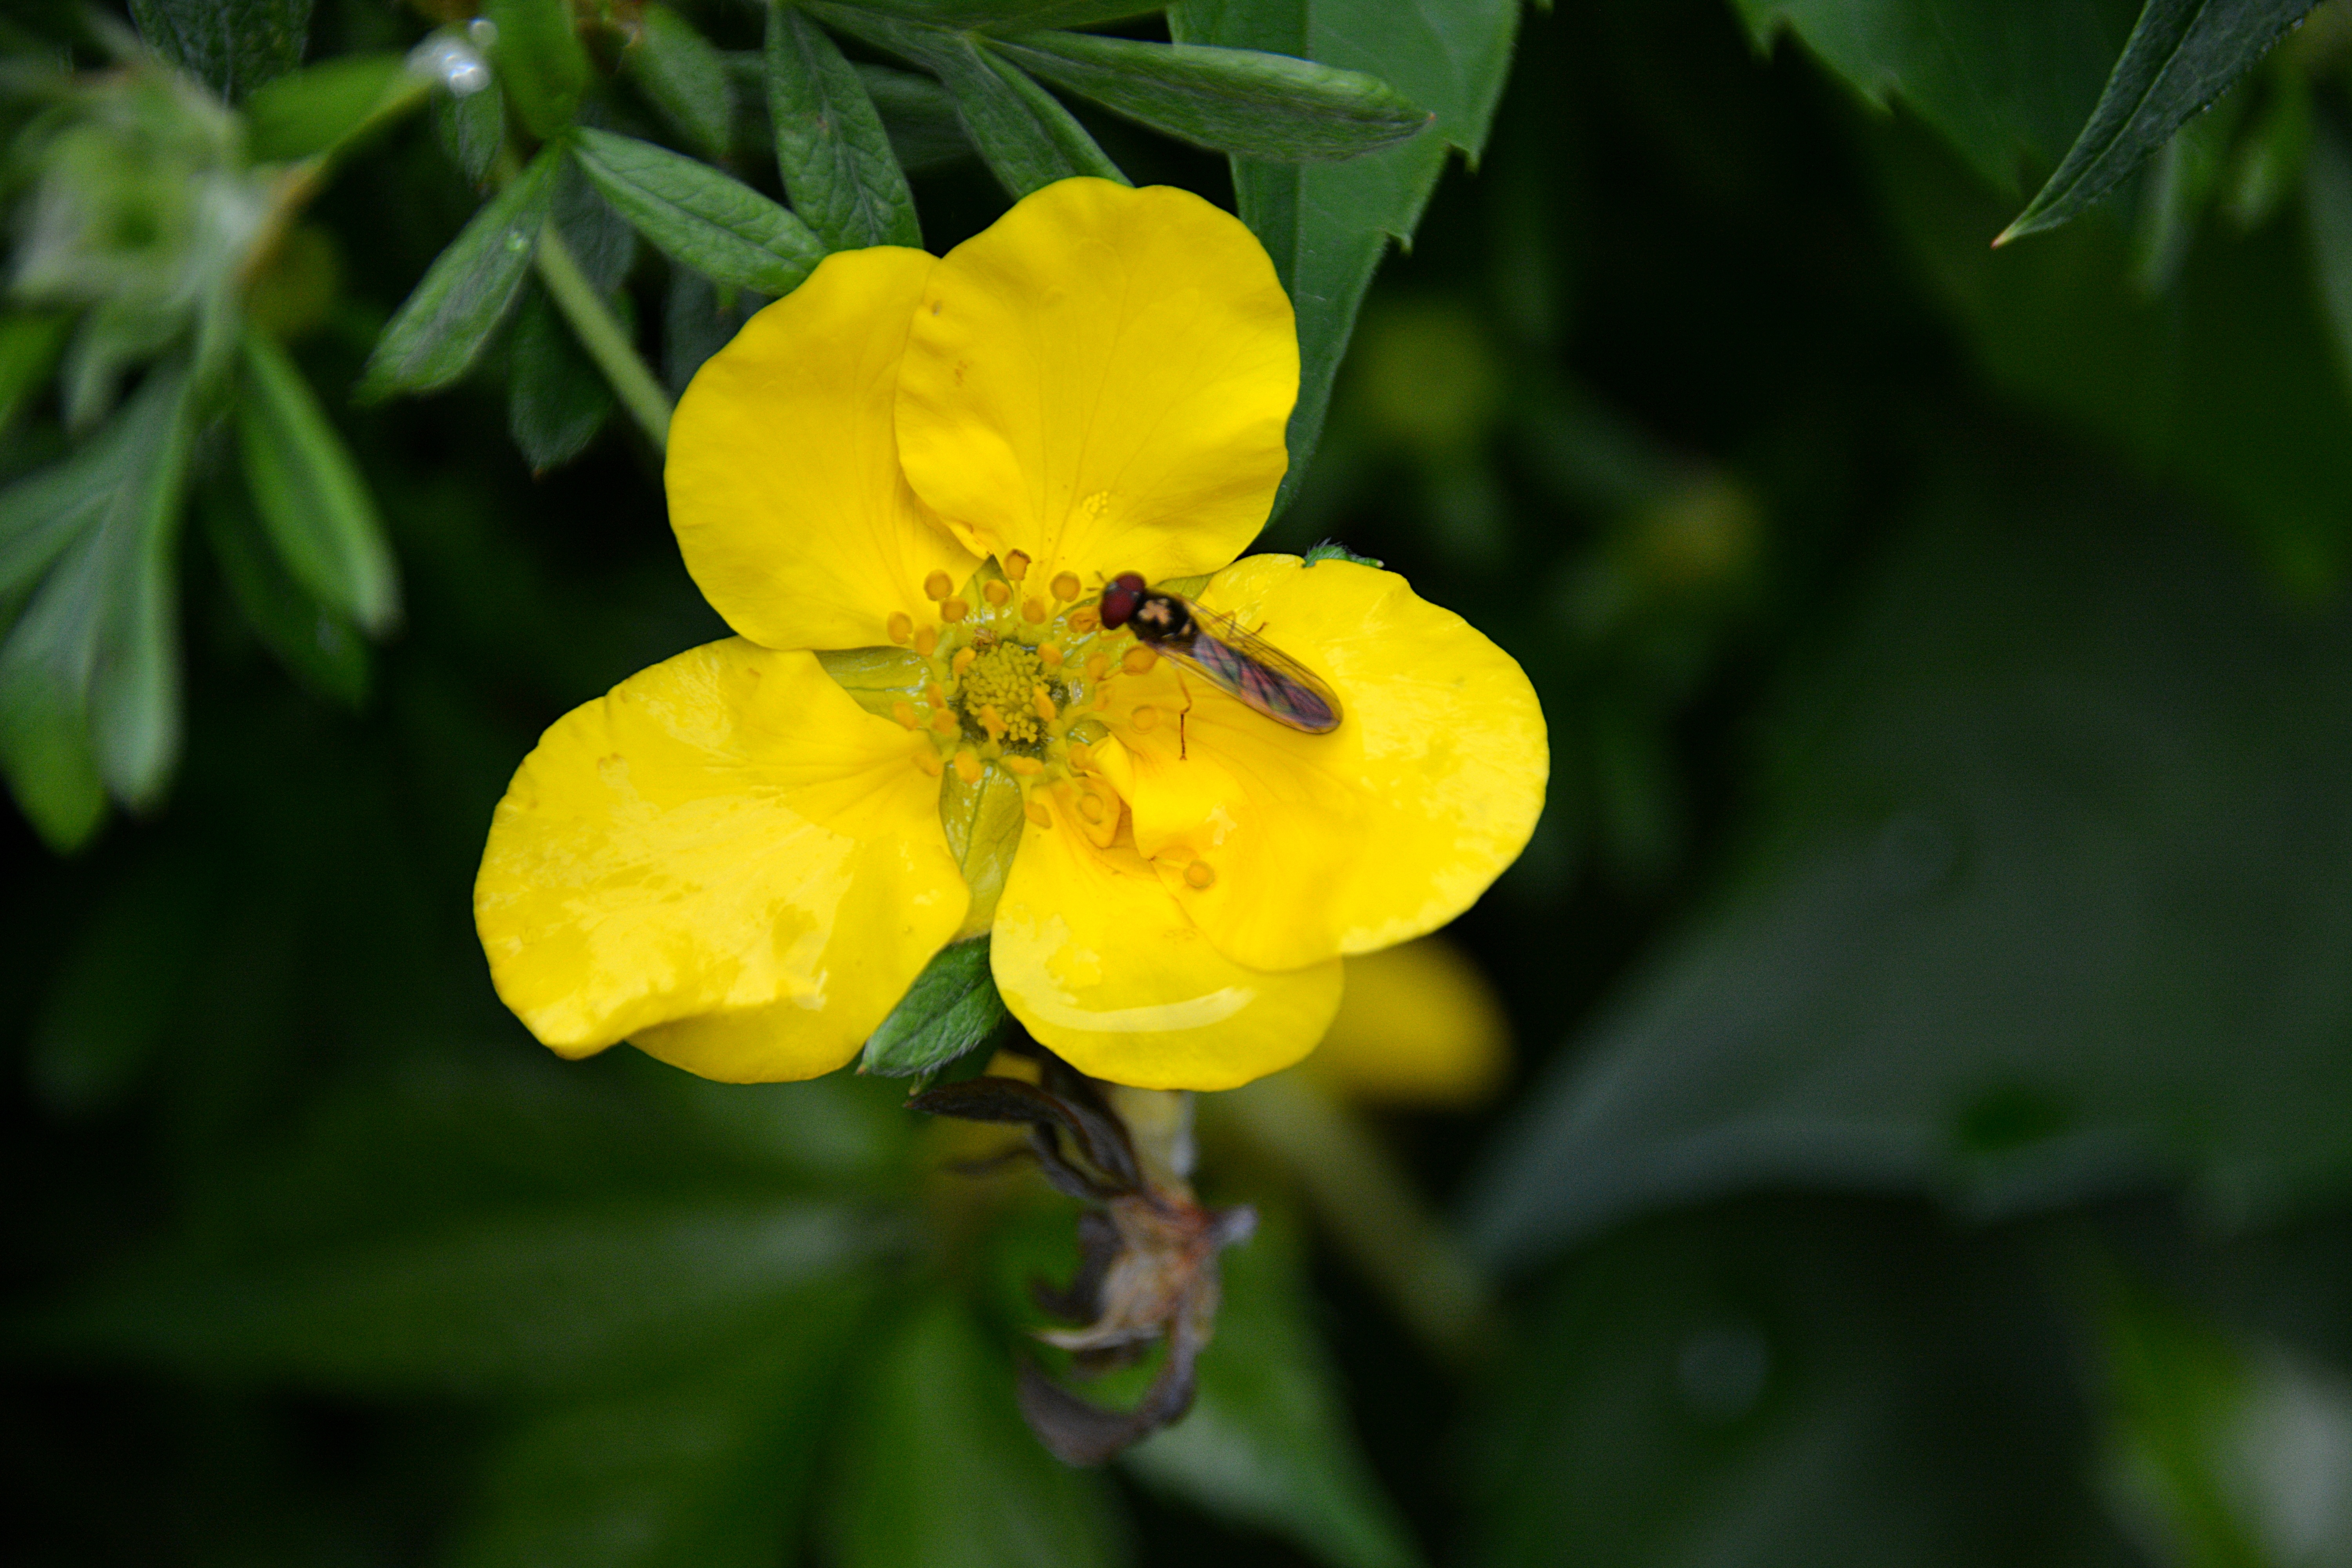
nature, blossom, plant, flower, green, insect, botany, yellow, garden, flora, fauna, yellow flower, wildflower, petals, flowering, macro photography, flowering plant, land plant, dayflower family